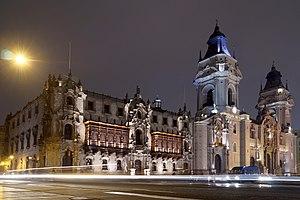
La cathédrale basilique de Lima est une cathédrale catholique située sur la Plaza Mayor du centre ville de Lima au Pérou. Sa construction initiale est contemporaine de la fondation de Lima en 1535, mais elle a ensuite connu de nombreuses phases d'agrandissement puis de reconstruction, notamment en raison des tremblements de terre qui l'on régulièrement détériorée. C'est ainsi que si elle a pris sa forme actuelle en 1625, les tours que nous lui connaissons n'ont été achevées qu'en 1797.